History of Michigan Wolverines football in the Kipke years

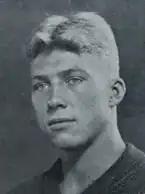
Whitey Wistert

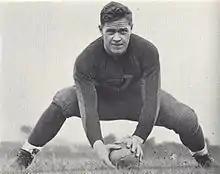
Chuck Bernard

The 1933 team compiled an undefeated 7–0–1 record, outscored opponents 131 to 18, extended the team's unbeaten streak to 22 games, and again won both the Big Ten and national championships. The defense shut out five of its eight opponents and gave up an average of only 2.2 points per game. For the second consecutive year, Michigan was awarded the Knute K. Rockne Trophy as the No. 1 team in the country under the Dickinson System. By winning a share of its fourth consecutive Big Ten football championship, the 1933 Wolverines also tied a record set by Fielding H. Yost's "Point-a-Minute" teams from 1901 to 1904.